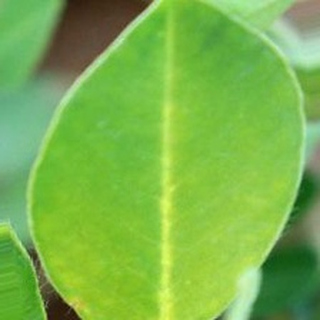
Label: healthy_groundnut